Trimix (breathing gas)

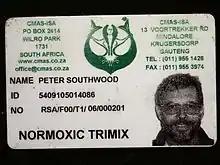
CMAS-ISA Normoxic Trimix diver certification card

Technical diver training and certification agencies may differentiate between levels of trimix diving qualifications, The usual distinction is between normoxic trimix and hypoxic trimix, sometimes also called full trimix. The basic distinction is that for hypoxic trimix diving the dive cannot be started on the bottom mix, and procedures for use of a "travel mix" for the first part of the descent, and gas switching during the descent to avoid oxygen toxicity are added to the required skills. Longer decompression using a larger variety of mixtures may also complicate procedures. In closed circuit rebreather diving, use of a hypoxic diluent prevents the diver from conducting a diluent flush at shallow depths while breathing from the loop, so that it remains possible at the maximum depth of the dive, where it may be more critical.